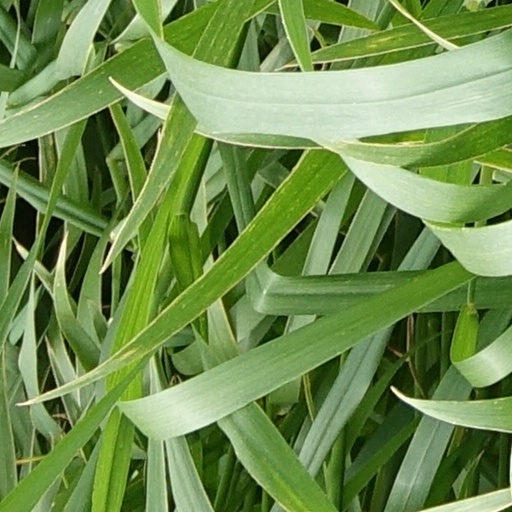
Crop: wheat